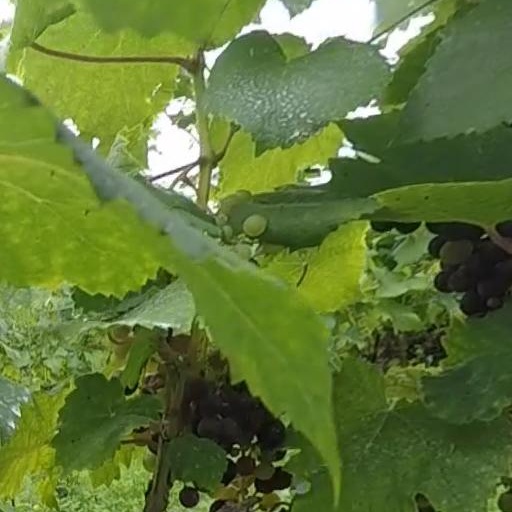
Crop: grape